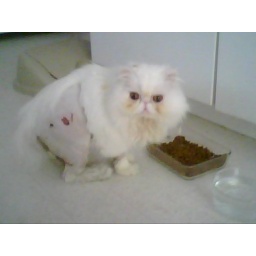
This poor kitty survived an attack by 2 dogs allowed to run loose.